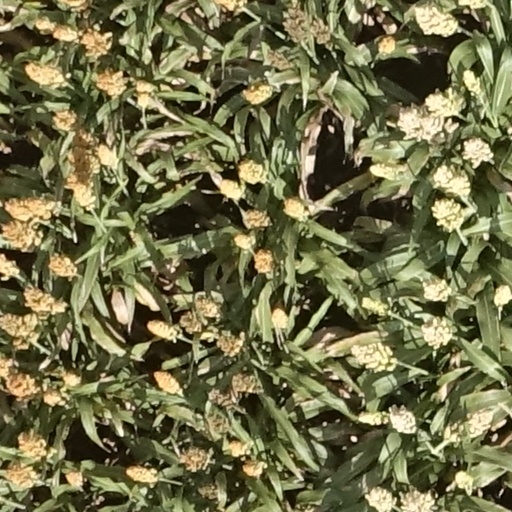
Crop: sorghum